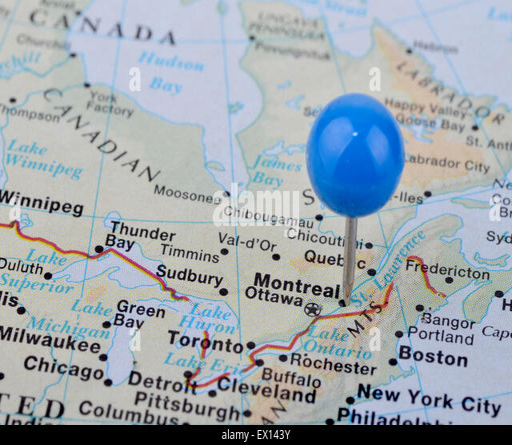
macro shot of a map showing the city